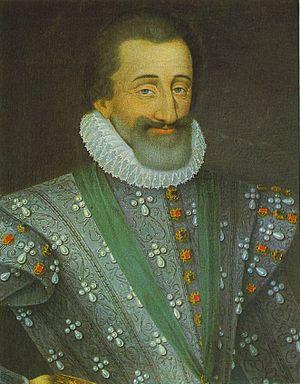
Le givry est un vin d'appellation d'origine contrôlée du vignoble de Bourgogne. Il est produit sur les communes de Givry, Jambles et Dracy-le-Fort, situés en Saône-et-Loire.
L'Andorre, micro-État européen situé dans les Pyrénées, est une principauté souveraine dont les origines remontent à l'époque carolingienne. Son histoire est étroitement liée à celle de l'Espagne et de la France, qui ont toujours respecté son indépendance.
Jean VI de Montauban, ou de Cordemais, dit Le Goust, né vers 1550, mort vers 1615, est un chef de guerre royaliste, qui s'est rendu célèbre en occupant le château de Blain, contre la Ligue et les Espagnols, pendant les guerres de religion entre 1576 et 1596.
Montréal est une commune française située dans le département de l'Yonne en région Bourgogne-Franche-Comté, dans la région naturelle de l'Avallonnais. Les habitants se nomment les Montréalais et Montréalaises.
Givry est une commune française, chef-lieu de canton, située dans le département de Saône-et-Loire en région Bourgogne-Franche-Comté.
La maison capétienne de Bourbon est une branche de la dynastie capétienne issue de Robert de France, comte de Clermont, par mariage seigneur de Bourbon, seigneur de Charolais, de Saint-Just et de Creil, chambrier de France, dernier fils du roi de France Saint Louis et de Marguerite de Provence.
Catherine de Parthenay, née le 22 mars 1554 au parc-Mouchamps et morte le 26 octobre 1631 dans le même lieu, est une humaniste française, connue à son époque pour son engagement calviniste.
Vive Henri IV ! est une chanson qui a été écrite en l'honneur d'Henri IV et qui a été durablement populaire en France.
Le traité de Lyon est un traité de paix signé à Lyon, le 17 janvier 1601, qui mit fin à la guerre franco-savoyarde entre Charles-Emmanuel Iᵉʳ, duc de Savoie et le roi de France Henri IV.
En France, on appelle guerres de Religion une série de huit conflits qui ont ravagé le royaume de France dans la seconde moitié du XVIᵉ siècle et où se sont opposés catholiques et protestants.
Le principal ministre d'État ou le premier ministre de France était, sous l'Ancien Régime, le principal conseiller du roi de France. Le titre et la fonction étaient officieux, le roi étant le détenteur de tous les pouvoirs.